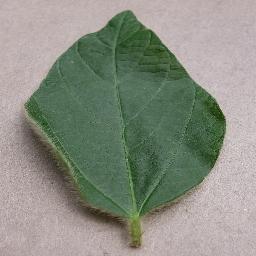
Label: Soybean___healthy